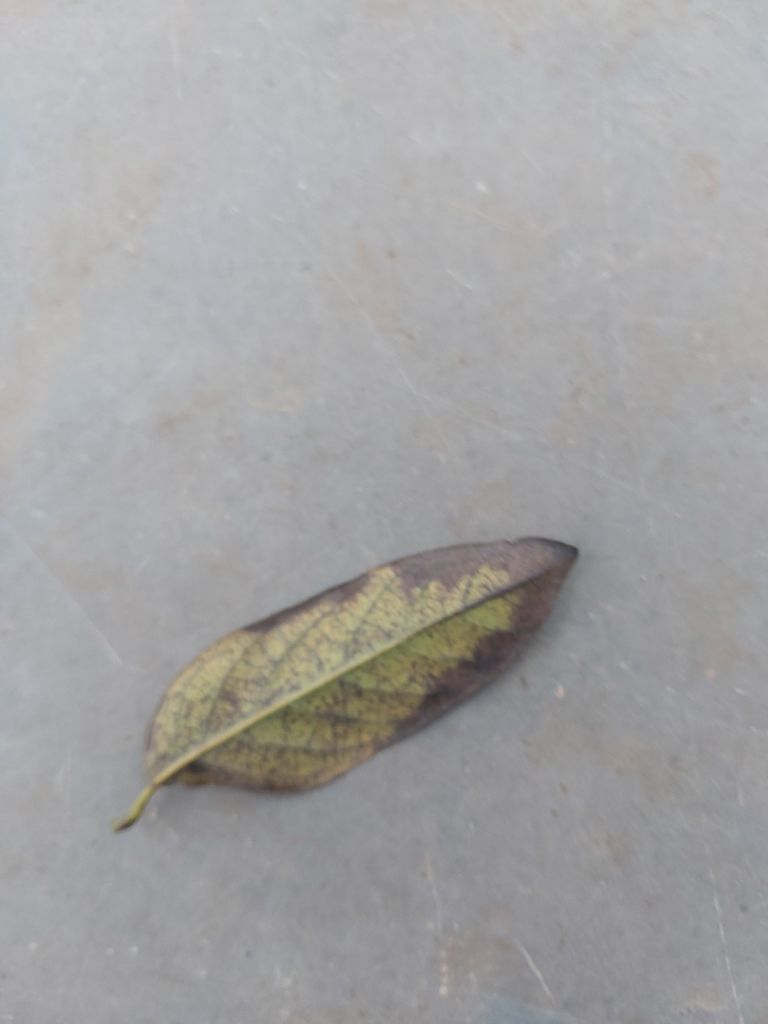
Disease label: Leaf spot on Leaves